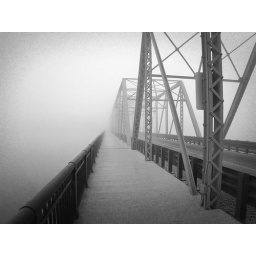
the new hope/lambertville bridge over the delaware river